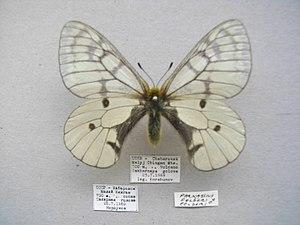
Parnassius felderi est une espèce d'insectes lépidoptères de la famille des Papilionidae, de la sous-famille des Parnassiinae et du genre Parnassius.